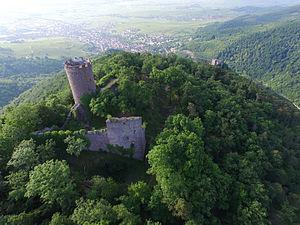
Château Haut-Ribeaupierre avec Chateau Saint-Ulrich et la ville de Ribeauvillé, France en arrière-plan.